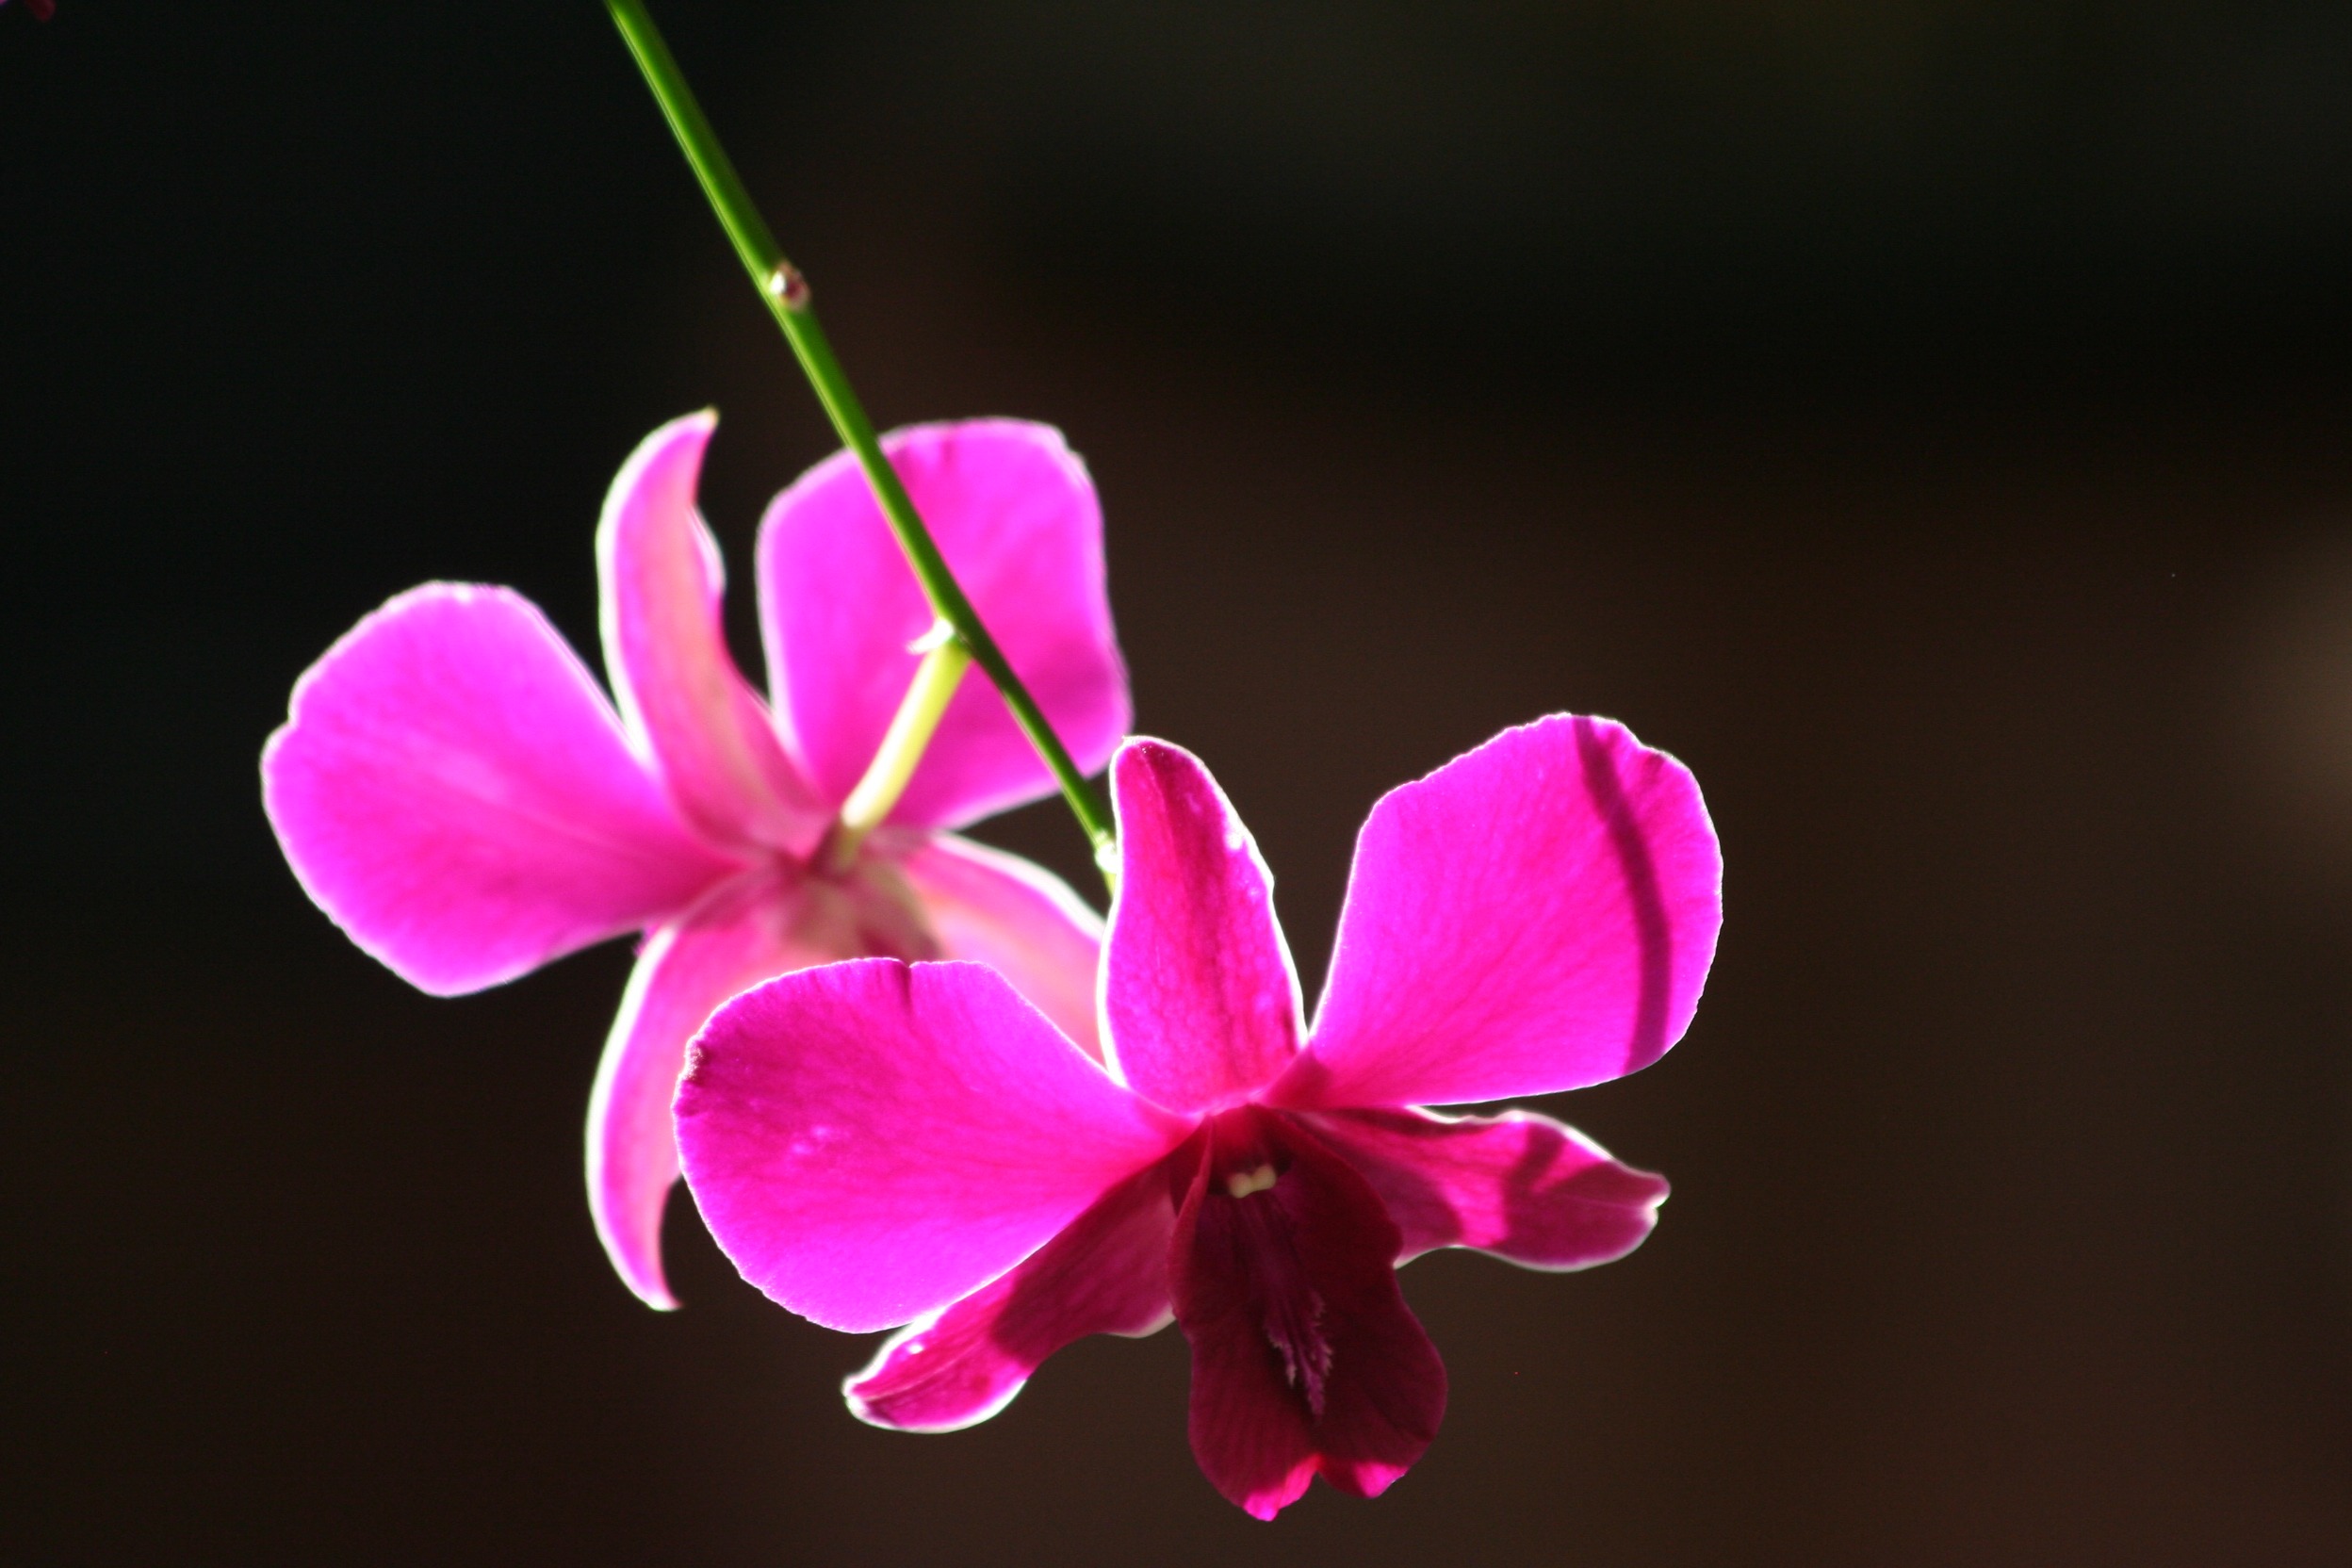
nature, blossom, plant, photography, flower, petal, red, pink, flora, orchid, close up, violet, beautiful, orchidaceae, purple flower, macro photography, flowering plant, plant stem, land plant, moth orchid